Cooper baronets of Shenstone Court (1905)

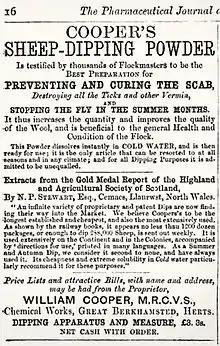
Newspaper advertisement for Cooper's Sheep Dip (Pharmaceutical Journal and Transactions, 1871)

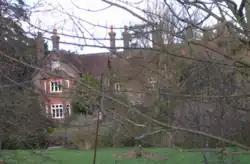
The Manor House, Billington. Richard Ashmole Cooper's Bedfordshire home

Sir Richard Powell Cooper Bt. 1847–1913 has been described as "Creator of Frinton-on-Sea,